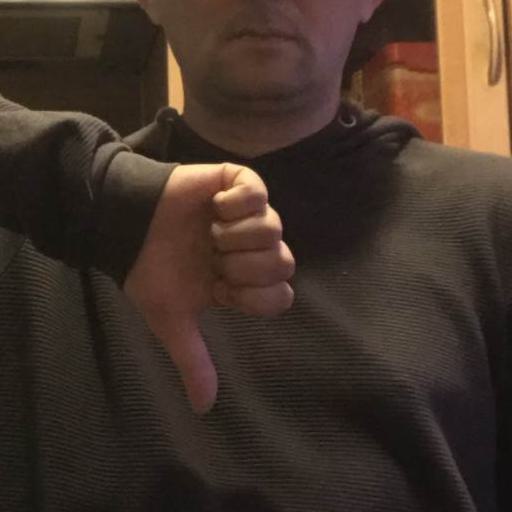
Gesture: dislike